University for Development Studies

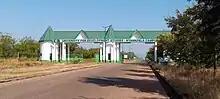
Entrance of UDS Nyankpala Campus.

The university incorporates the Third Trimester Field Practical Programme (TTFPP) into its curriculum for first and second-year students. This program provides students with practical exposure to real-world development challenges within communities, fostering problem-solving skills. UDS students annually spend about two months residing in communities, actively engaging in hands-on experiences that contribute to a nuanced understanding of applied knowledge and the development of innovative solutions. This aspect sets UDS apart within the Ghanaian academic landscape, promoting a distinctive approach to development studies. The University for Development Studies introduced Bachelor degree in Law which open for applicants for the 2025/26 academic year.